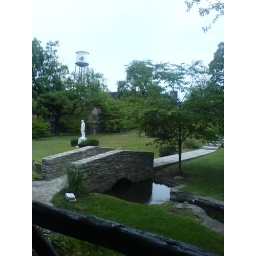
A shot of Buffalo Trace's grounds. Note the water tower in the back and the statue of Colonel Blanton in the courtyard.